Inverness and Aberdeen Junction Railway

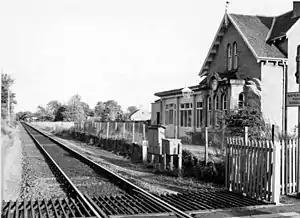
Brodie station in 1974

Commercial interests in Inverness were dismayed at this turn of events, but they were encouraged to consider that a railway connection was realistic by the engineer Joseph Mitchell, who persistently advocated the necessary construction. However it was clear that the huge financial outlay was not going to be available for some time, and he proposed a more modest scheme, the 15 miles to Nairn only. Mitchell was insistent that this was the first stage in a connection to the Central Scotland railway network. The project got its authorising Act on 24 July 1854. The line opened for traffic on 7 November 1855.